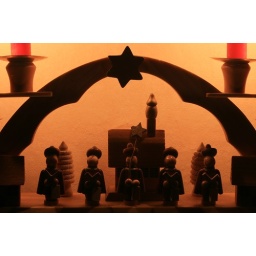
Candle bridge bought at the German Christmas market in Leeds a couple of years ago.